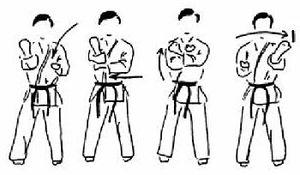
Les kata Taikyoku sont, en karaté Shōtōkan, une série de kata pédagogiques simplifiés. Ils sont généralement enseignés aux jeunes enfants pour les initier à la pratique de cet exercice.